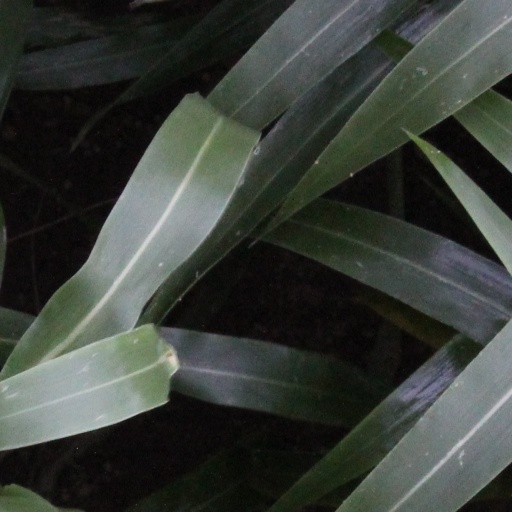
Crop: sorghum